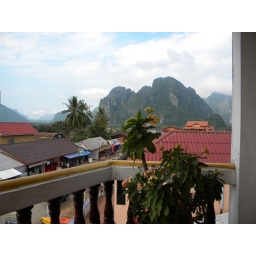
View from balcony in Vang Vieng on third floor ...thiry nine uneven steps on weird spiral staircase. Oooooh.